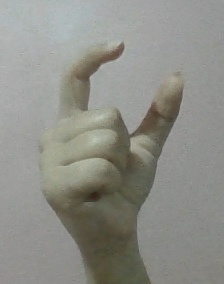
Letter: nun